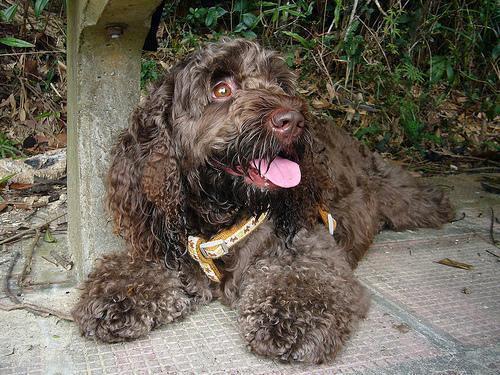
english cocker spaniel